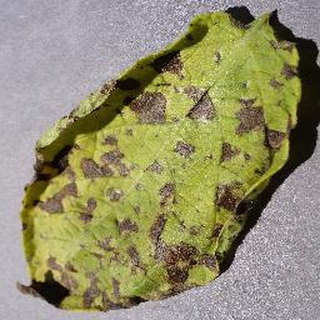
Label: potato_early_blight